Sitting on the Edge of Marlene

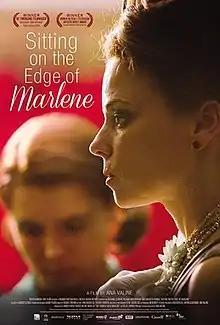
Film poster

Sitting on the Edge of Marlene is a Canadian crime drama film, directed by Ana Valine and released in 2014. An adaptation of Billie Livingston's novella "The Trouble with Marlene", the film stars Suzanne Clément as Marlene Bell, a grifter and con artist who is indoctrinating her daughter Sammie (Paloma Kwiatkowski) in the ways of crime with the help of her colleague Fast Freddy (Callum Keith Rennie); meanwhile, Sammie has other ideas about her future, and develops a romantic interest in Drew (Dakota Daulby), a devoutly Christian teenager who hangs out at the local roller rink.